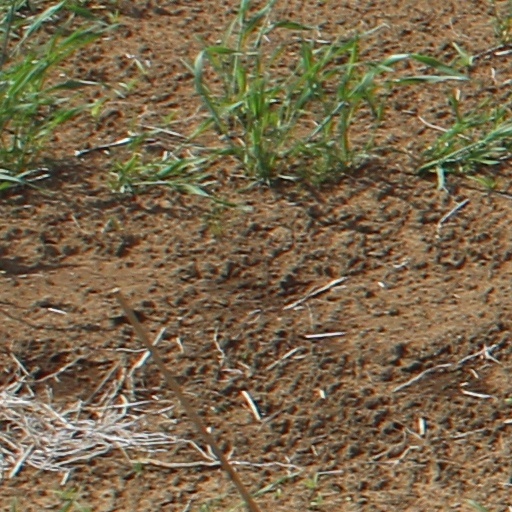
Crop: wheat